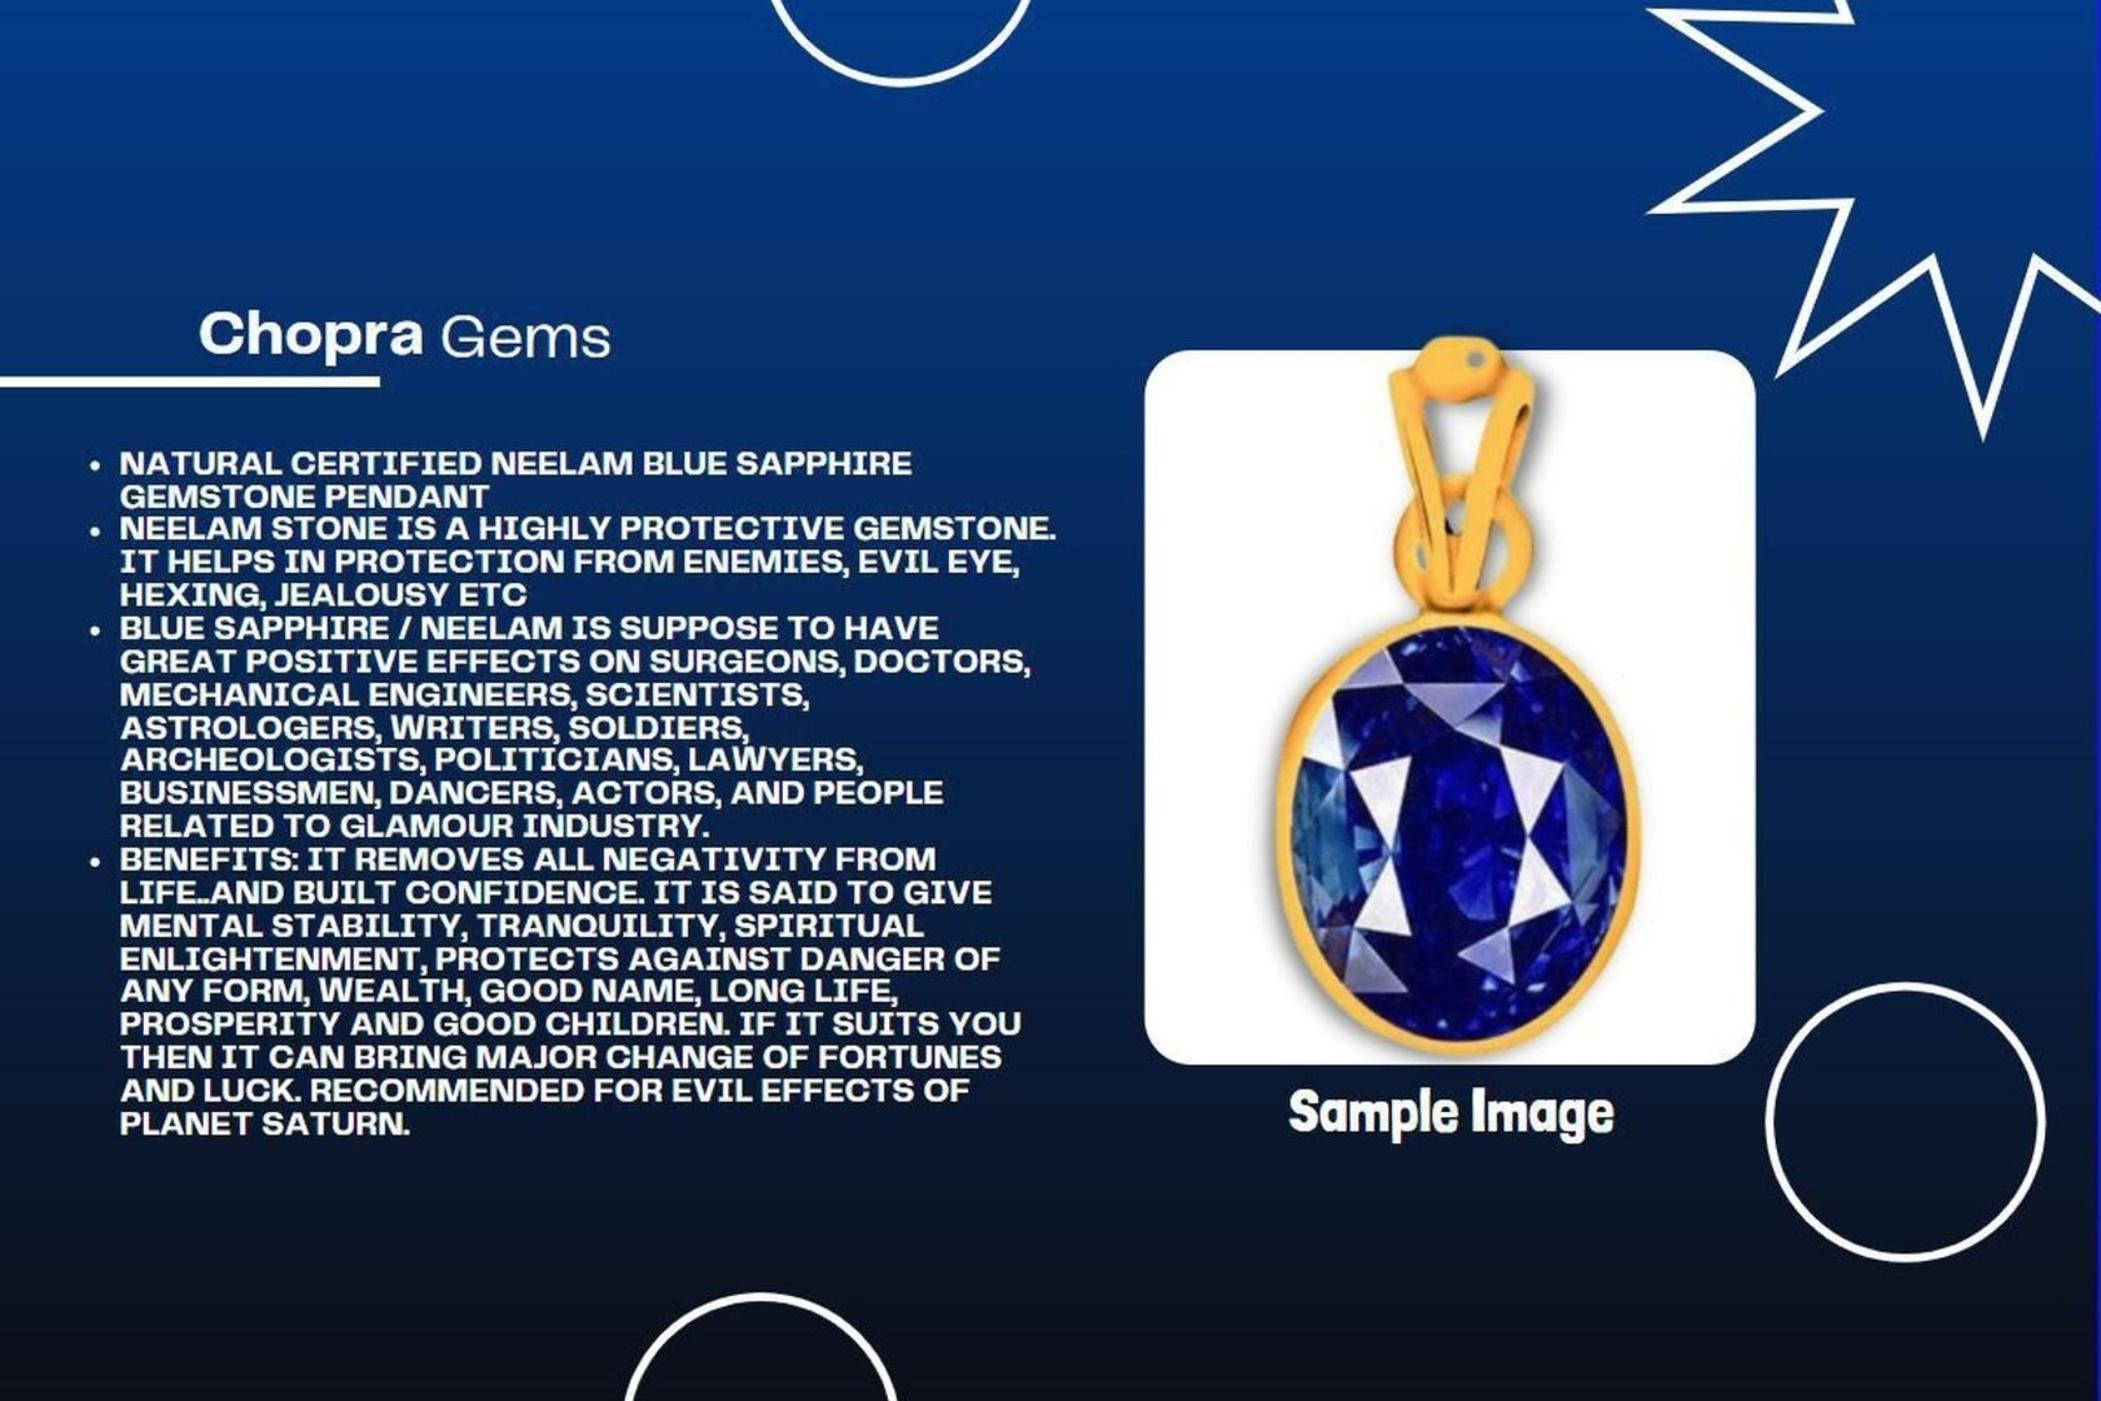
Chopra Gems Stone Blue Sapphire Pendant Blue
Type: Necklaces & Pendants
Brand: Chopra Gems & Jewellery
Price: Rs. 308
 Amazing beautiful looking blue sapphire top quality carat loose gemstone, treated blue sapphire gem is available to order and can be shipped anywhere in the world. Gemstone certification can also be provided as an optional service. Blue sapphire is an extremely powerful stone. If it proves conducive for a person, it can bless one with immense good luck, wealth and prosperity, and grant unexpected riches sudden financial gains. Bluesapphire removes poverty and gives the wearer almost everything a man could desire, namely health wealth, longevity, happiness, property. Blue sapphire also protects the wearer from misfortunes, accidents, unexpected natural calamities, and guards one from unforeseen risks dangers. This gem stone guards one from all evil, purifies the mind and increase flow of positive energy and thought. Blue sapphire helps overcoming difficulties such as debt, enemies, and obstructions to the maintenance of your life, improving your health, exercise, improving upon weak rreas in your life, children, education, luck, speculations, dignity, and spiritual practices. Blue sapphire will help you overcome any feelings of emptiness, thereby helping you overcome and moods and depressions, and prevent you from projecting any of your fears or worries onto others.
Features: Color - blue,Collection - contemporary,Base material - stone
Included: 1 Pendant